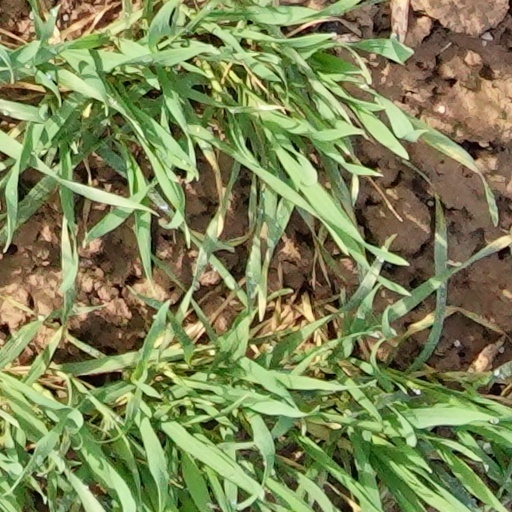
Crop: wheat